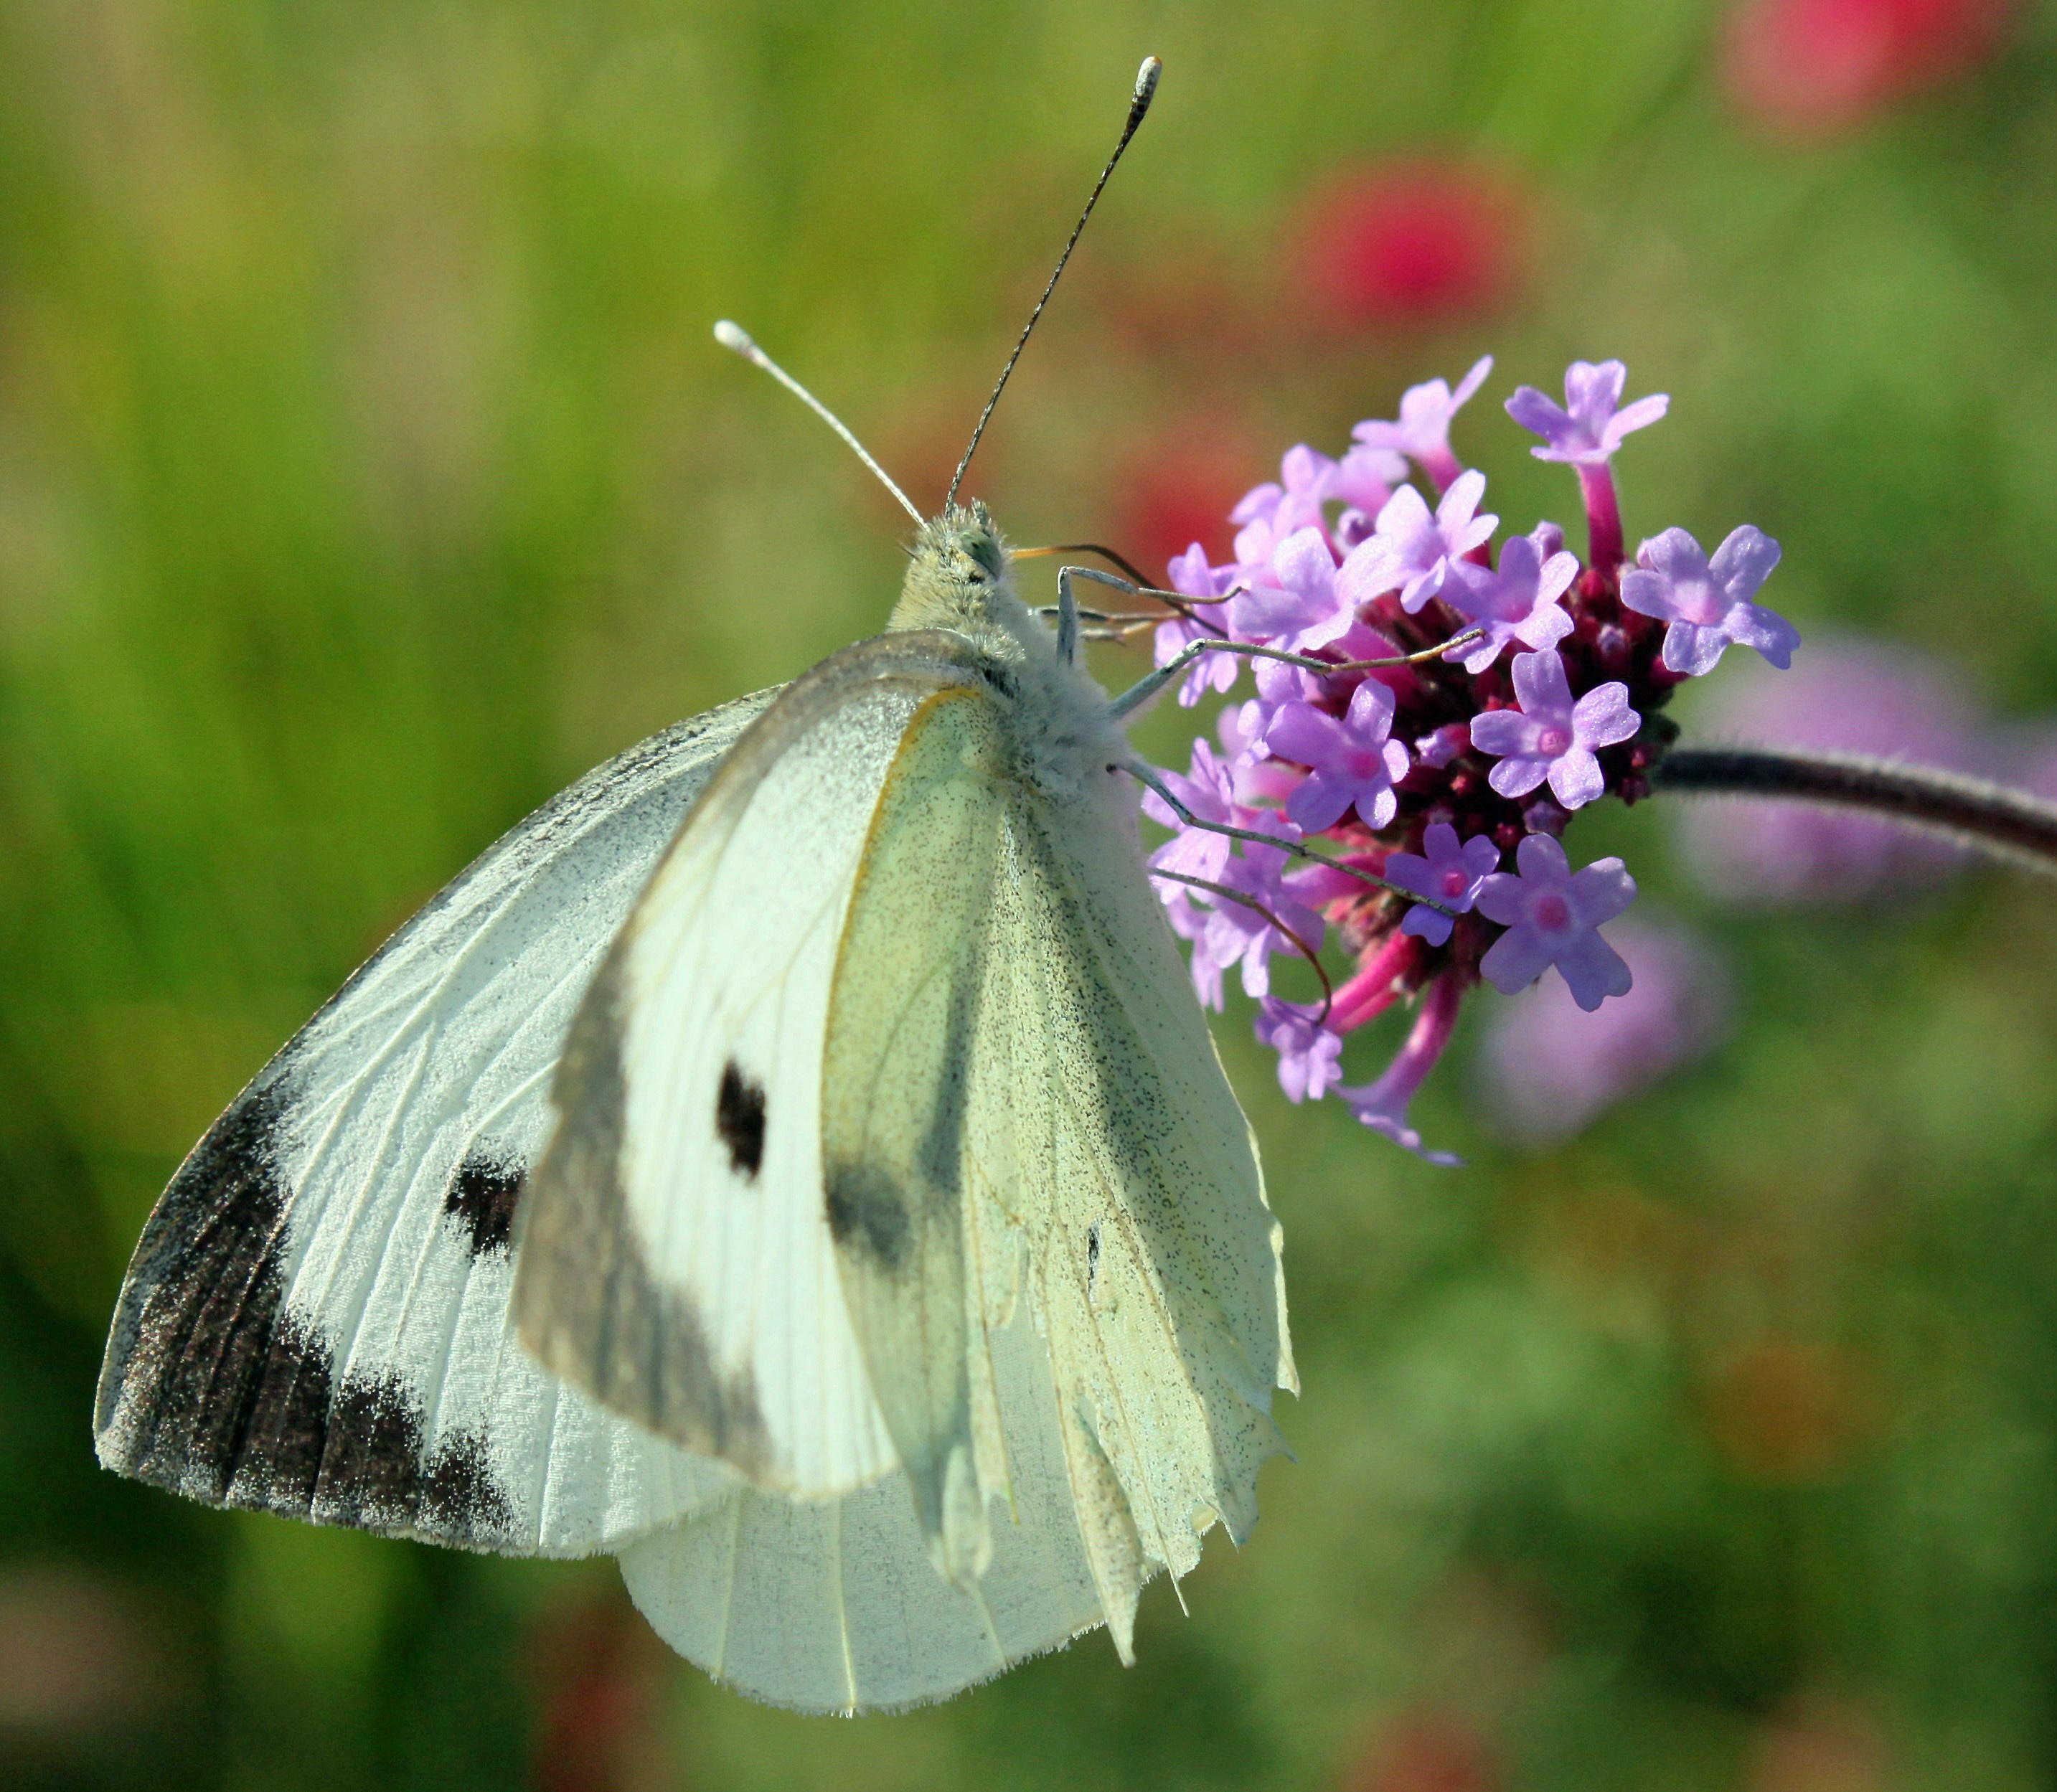
nature, blossom, photography, meadow, flower, bloom, insect, botany, moth, butterfly, close, flora, fauna, invertebrate, close up, purple flower, nectar, pieridae, macro photography, arthropod, pollinator, moths and butterflies, lycaenid, brush footed butterfly, colias, cabbage butterfly